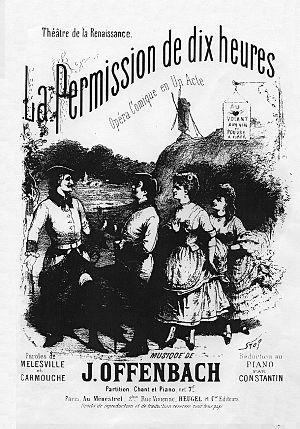
La Permission de dix heures est un opéra comique en un acte, composé en 1867 par Jacques Offenbach selon un argument de Mélesville et Carmouche arrangé par Nuitter avec l'accord de Carmouche, d'après le vaudeville des même auteurs, créé au Théâtre du Palais-Royal le 17 avril 1841. L'opéra comique d'Offenbach a été créé à Bad Ems, puis a été produit à Paris, mais n'est pas entré au répertoire.